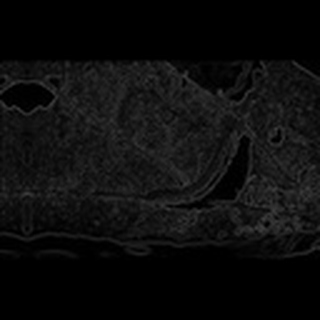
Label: cotton_army_worm